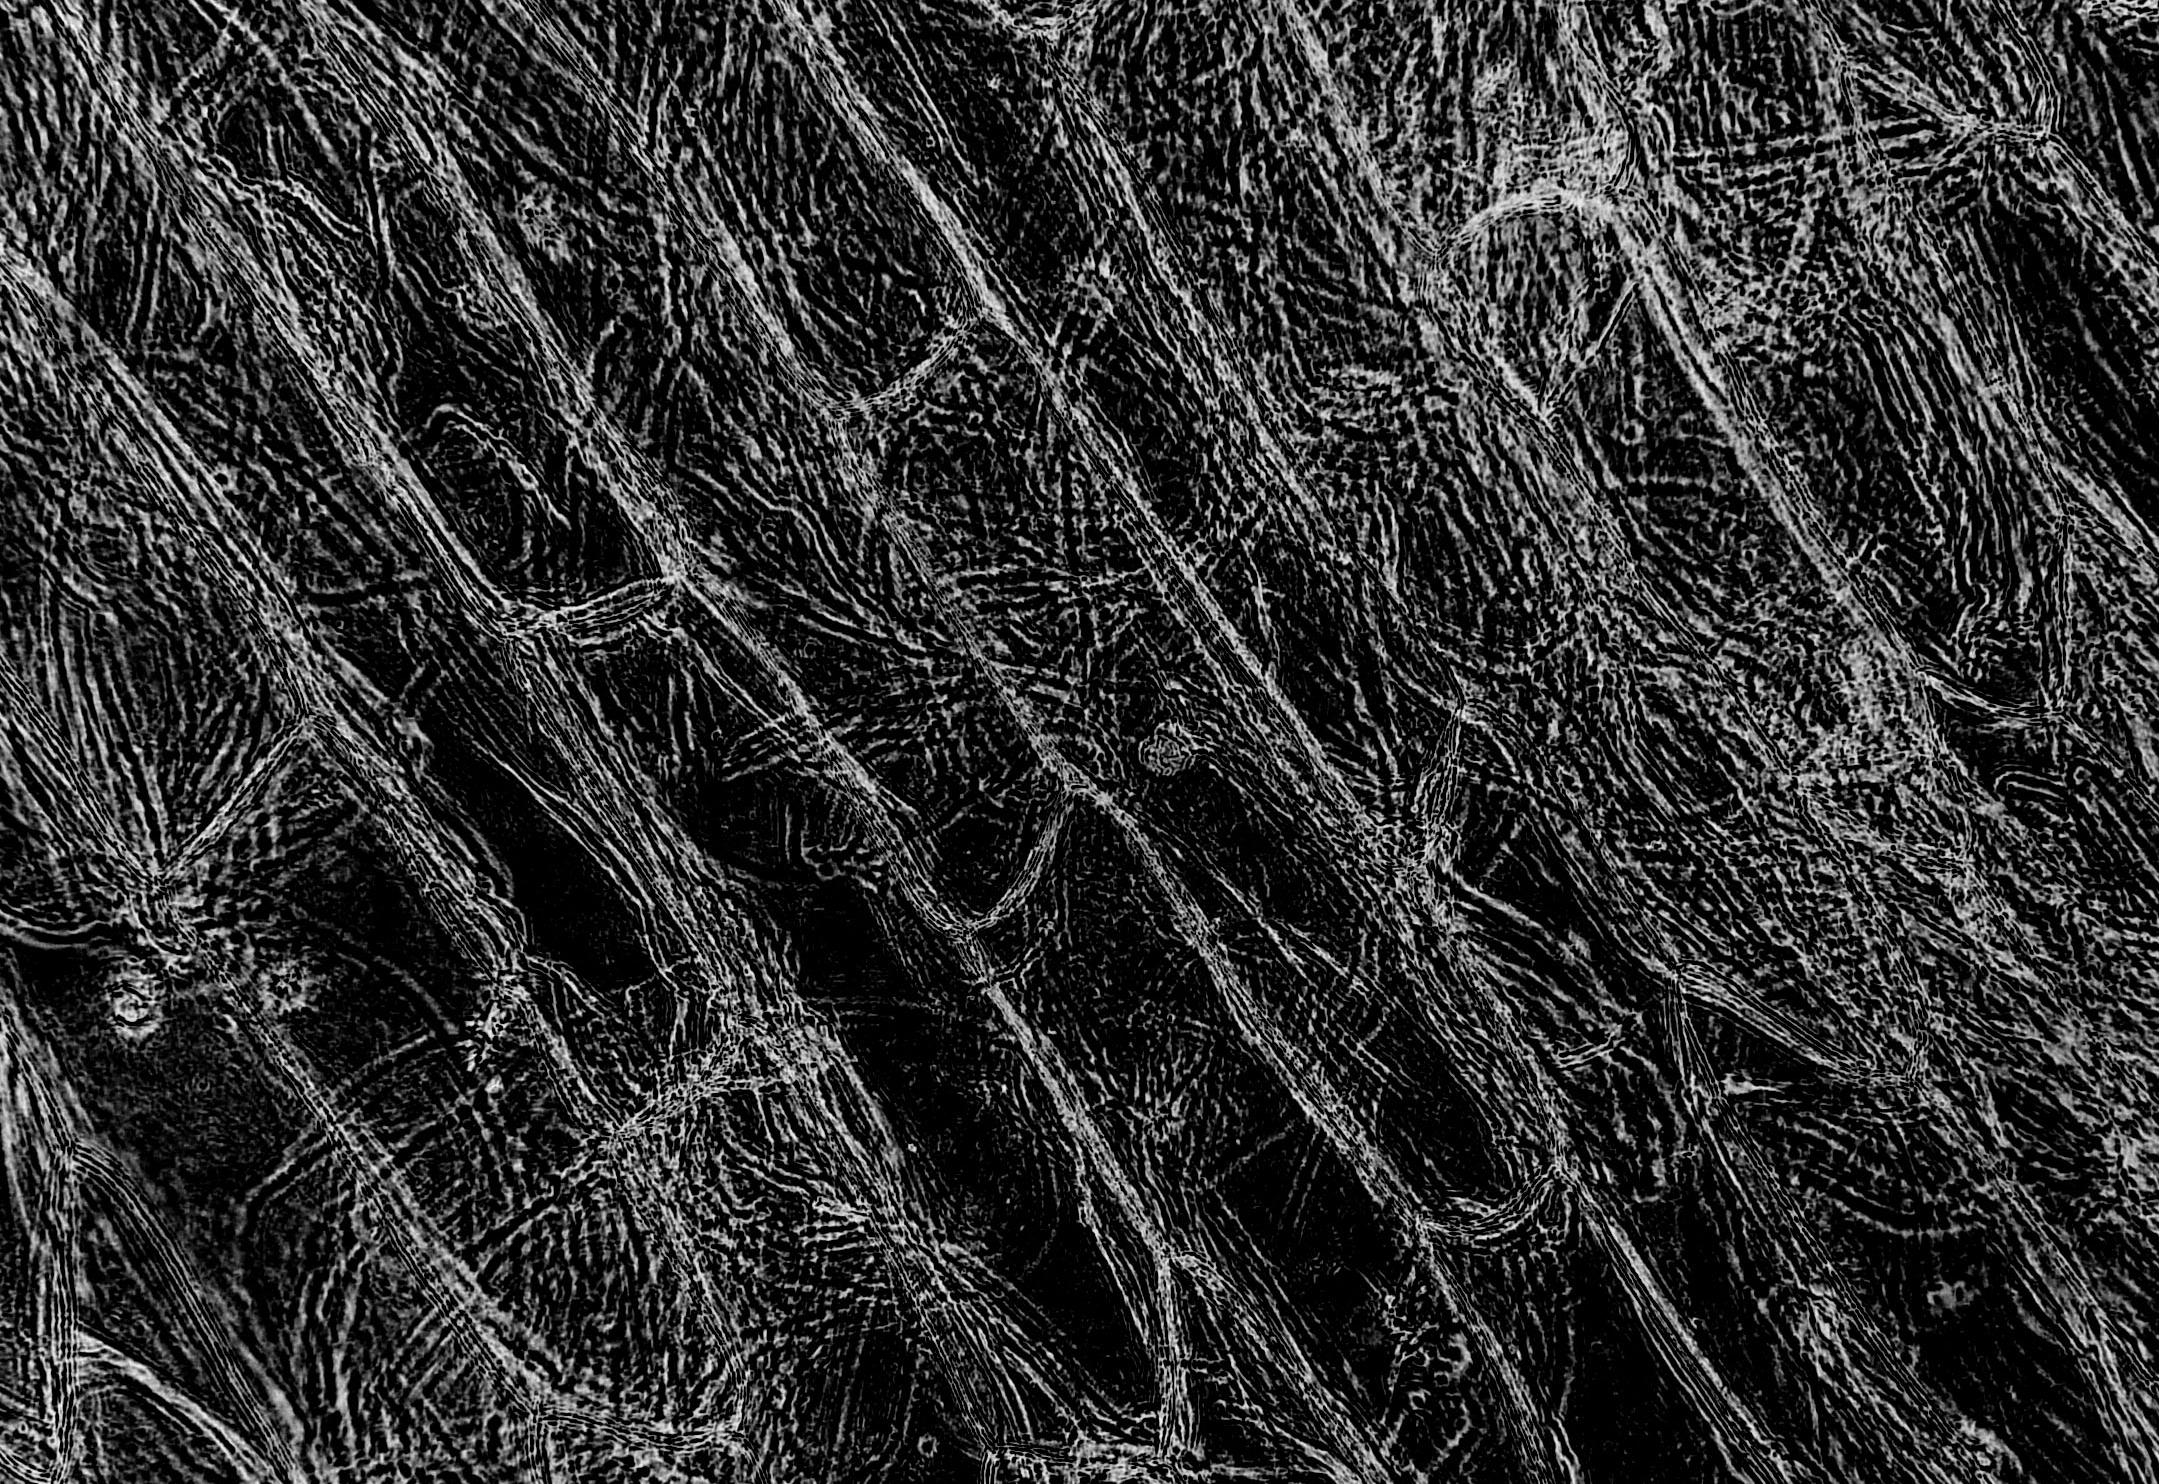
bird, wing, black and white, texture, fur, pattern, line, black, monochrome, material, close up, textile, mikroskop, mikrofotografie, mikrofoto, mikroskopie, monochrome photography